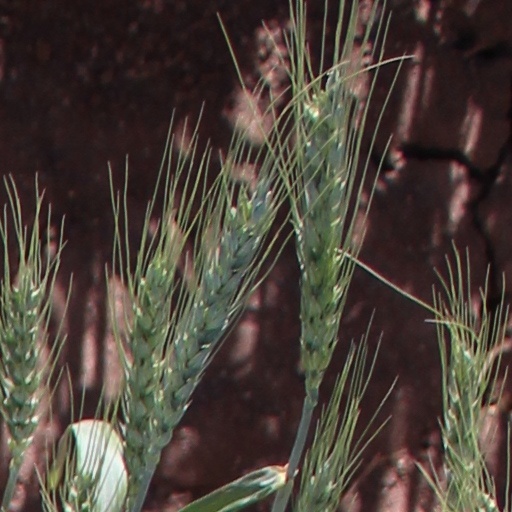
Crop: wheat